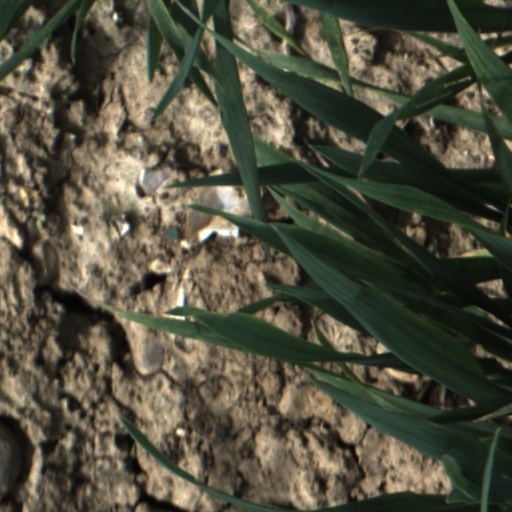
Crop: wheat